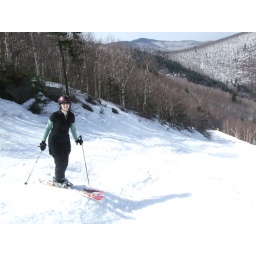
black tennis dress by american apparel